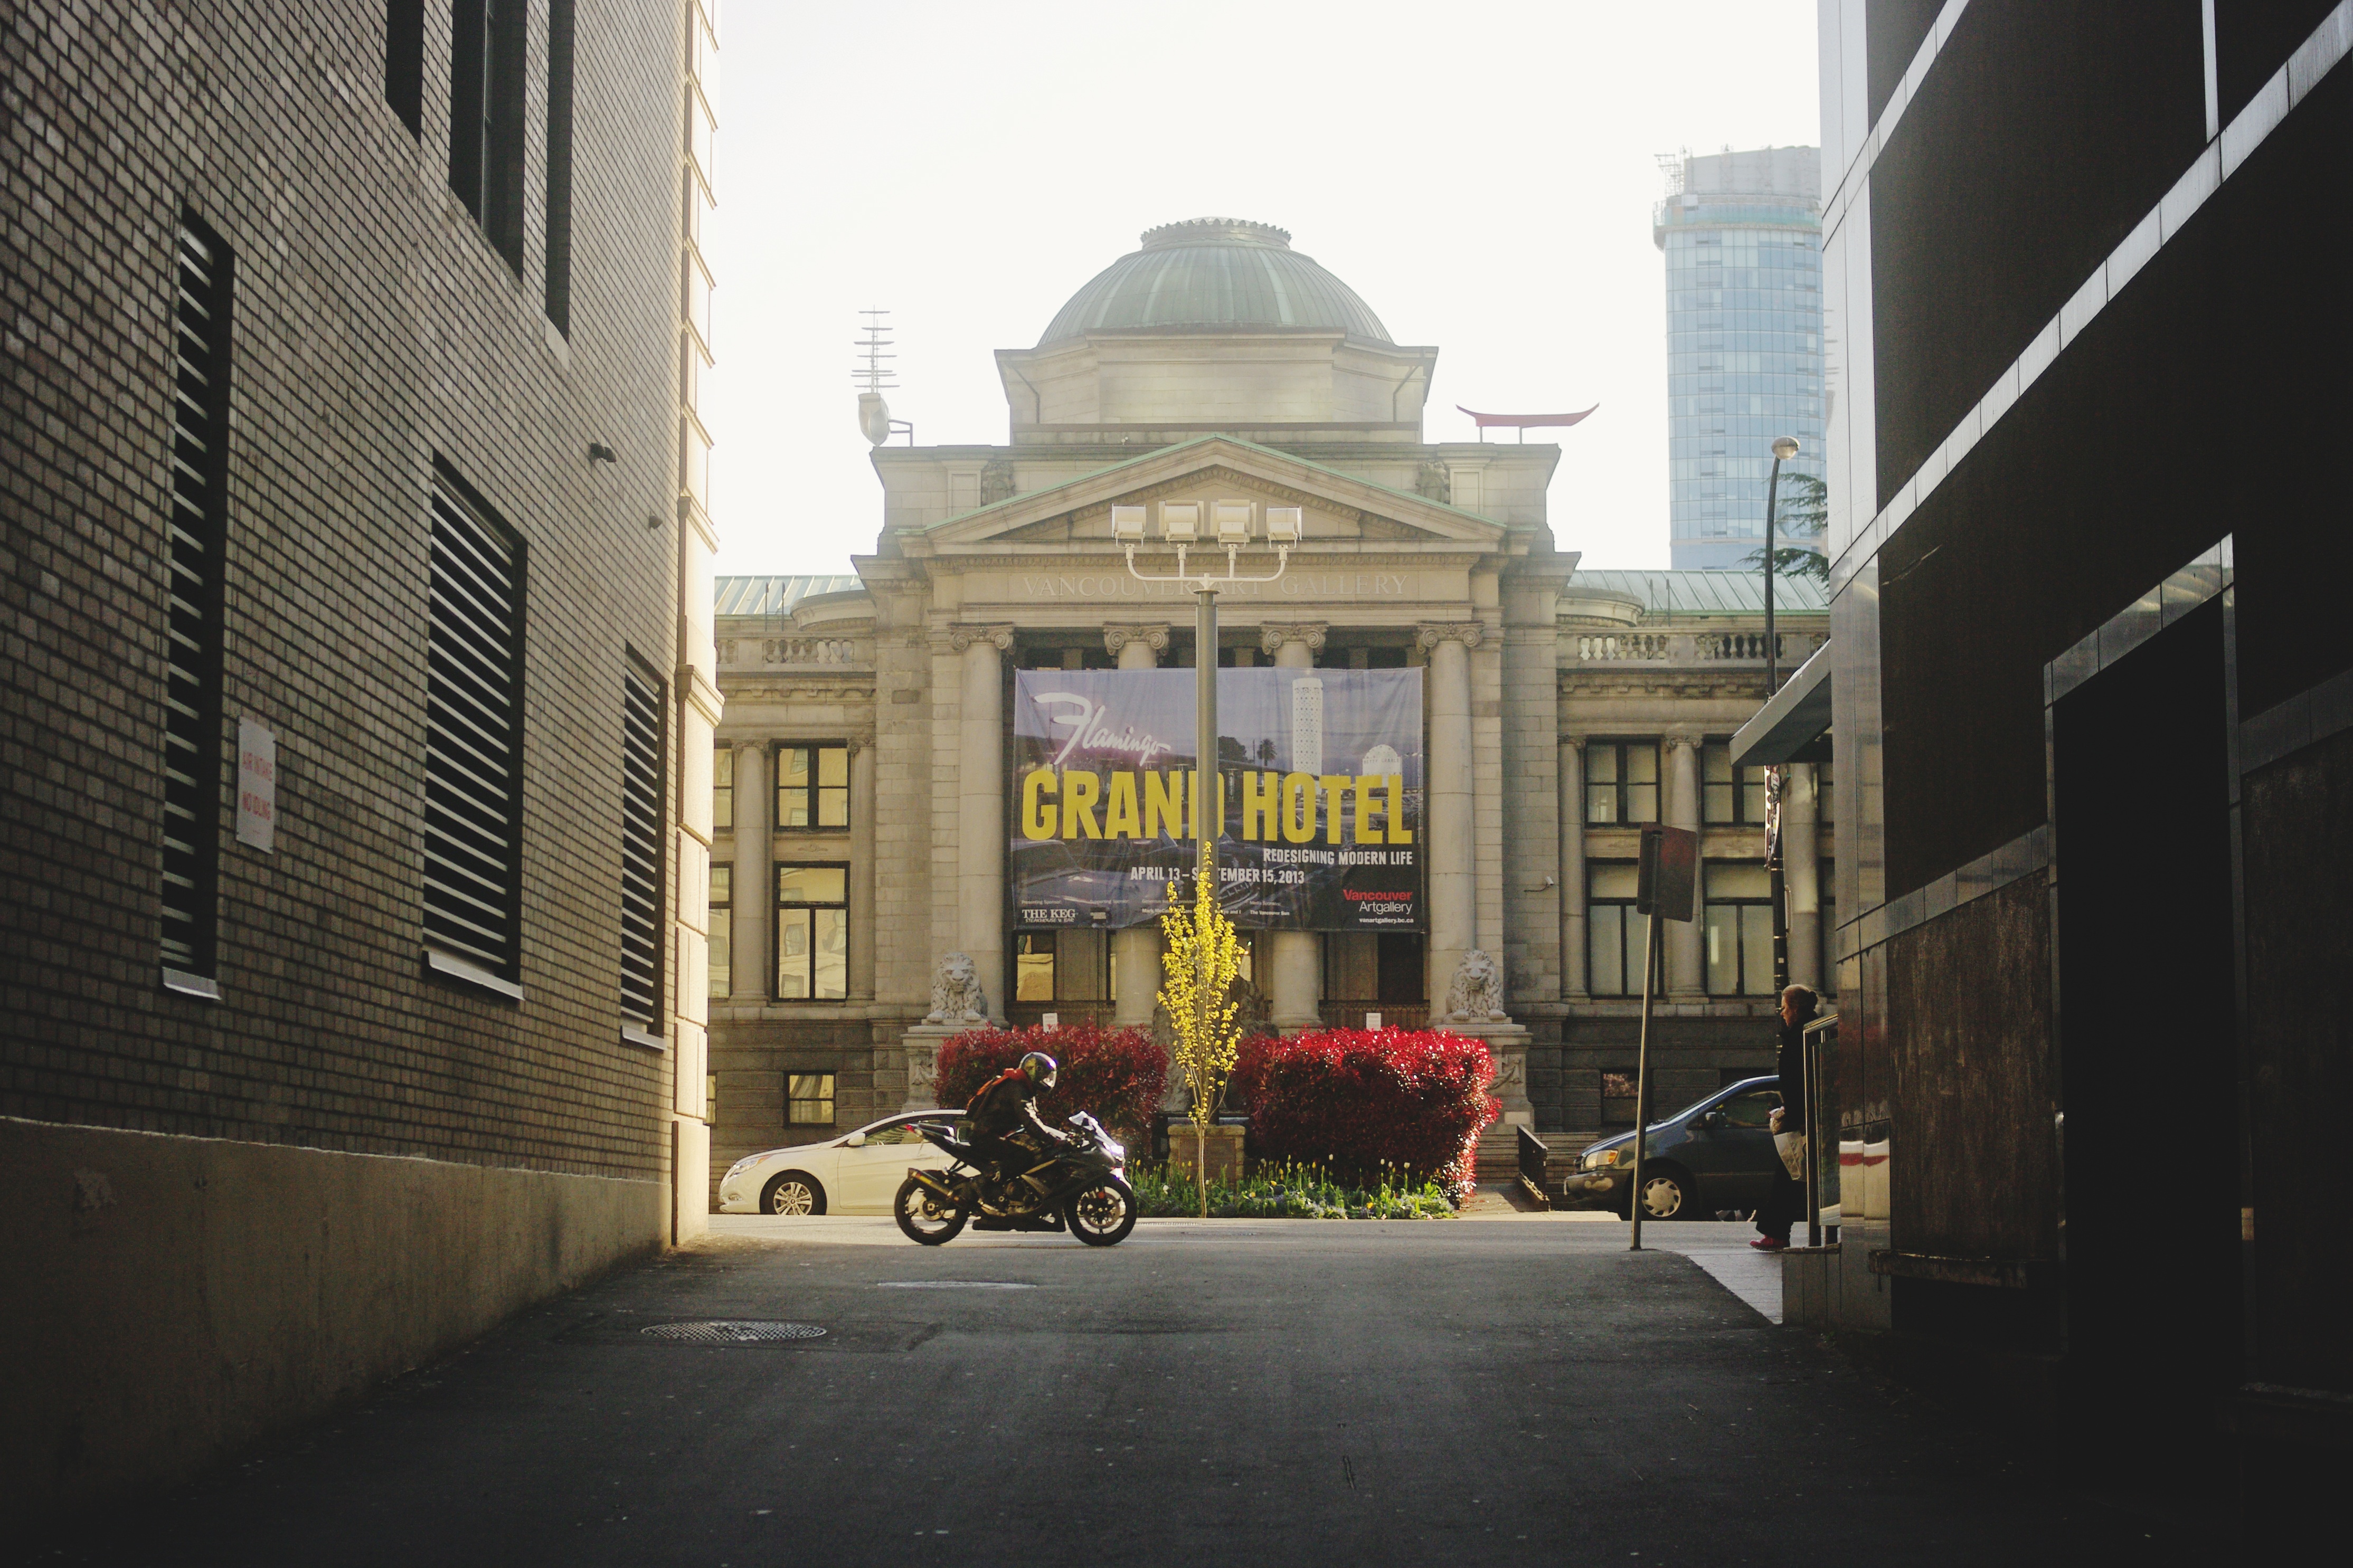
architecture, road, street, town, alley, city, cityscape, downtown, facade, infrastructure, urban area, human settlement